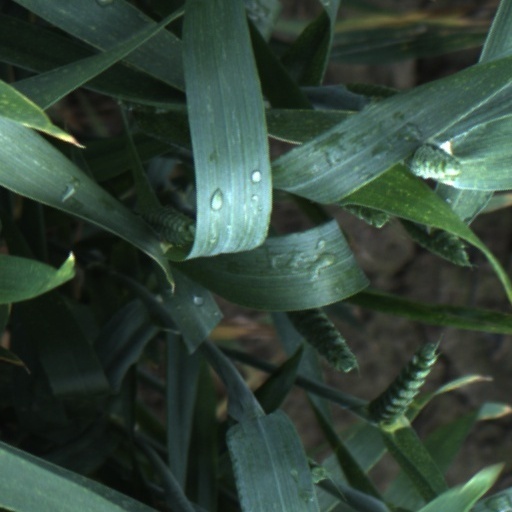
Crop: wheat